Donets

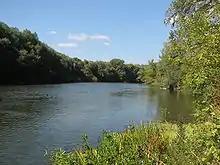
Near Shypylivka

The width of the river mostly ranges between , sometimes reaching and even in the reservoir area. The river bottom is sandy and uneven, with the depth varying between and the average value of . The river freezes from around mid-December until late March and is covered by thick ice. It flows into the Don from the latter's mouth, at an elevation of above sea level; thus the fall of the river is with the average gradient of 0.18 m/km.